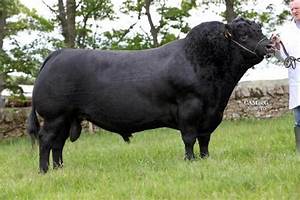
Label: cow